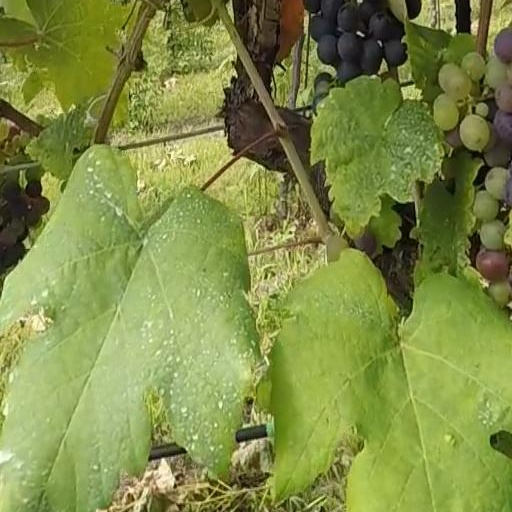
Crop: grape